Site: brandenburg
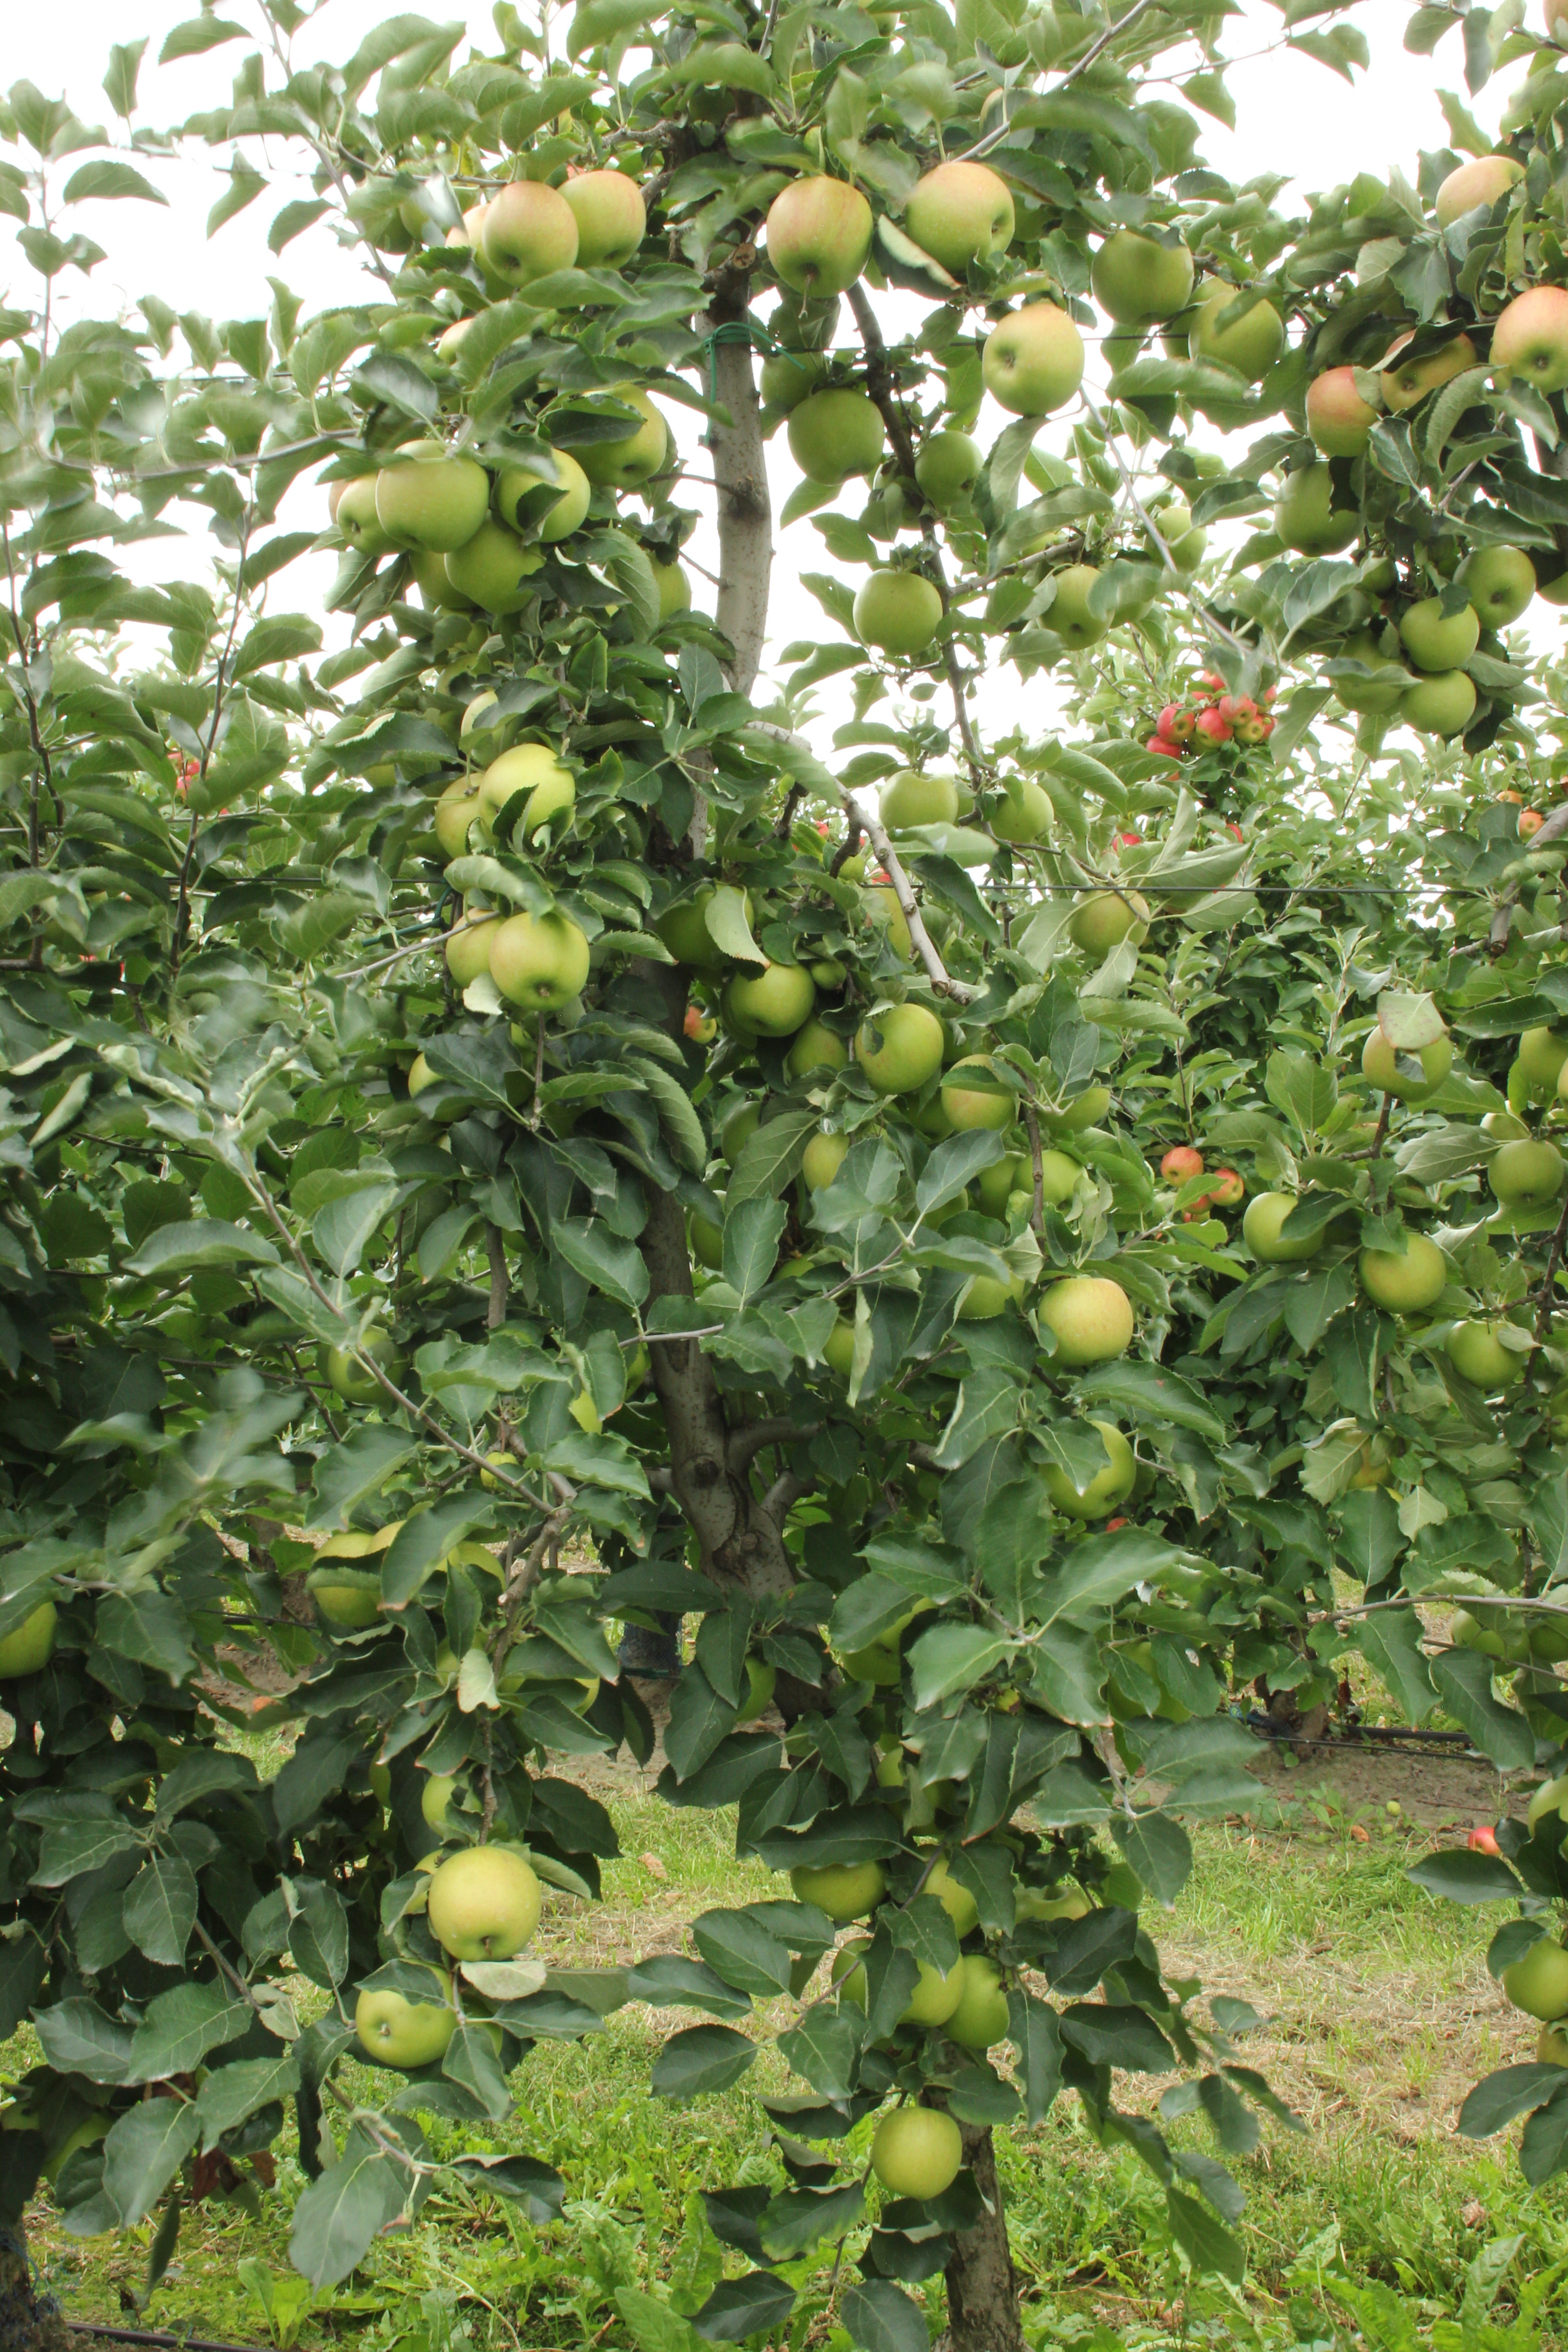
Growth stage (BBCH 87): Maturity of fruit and seed